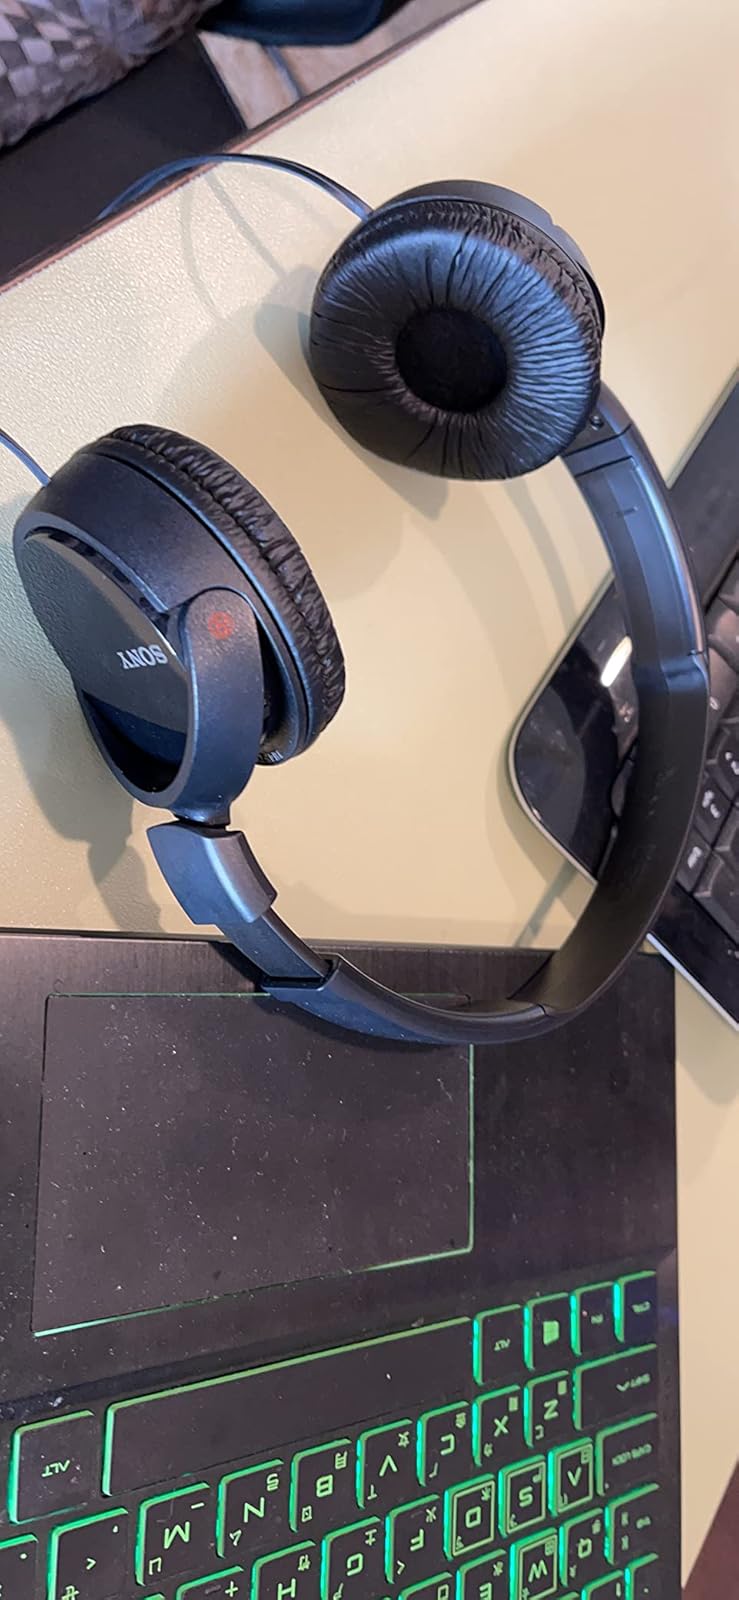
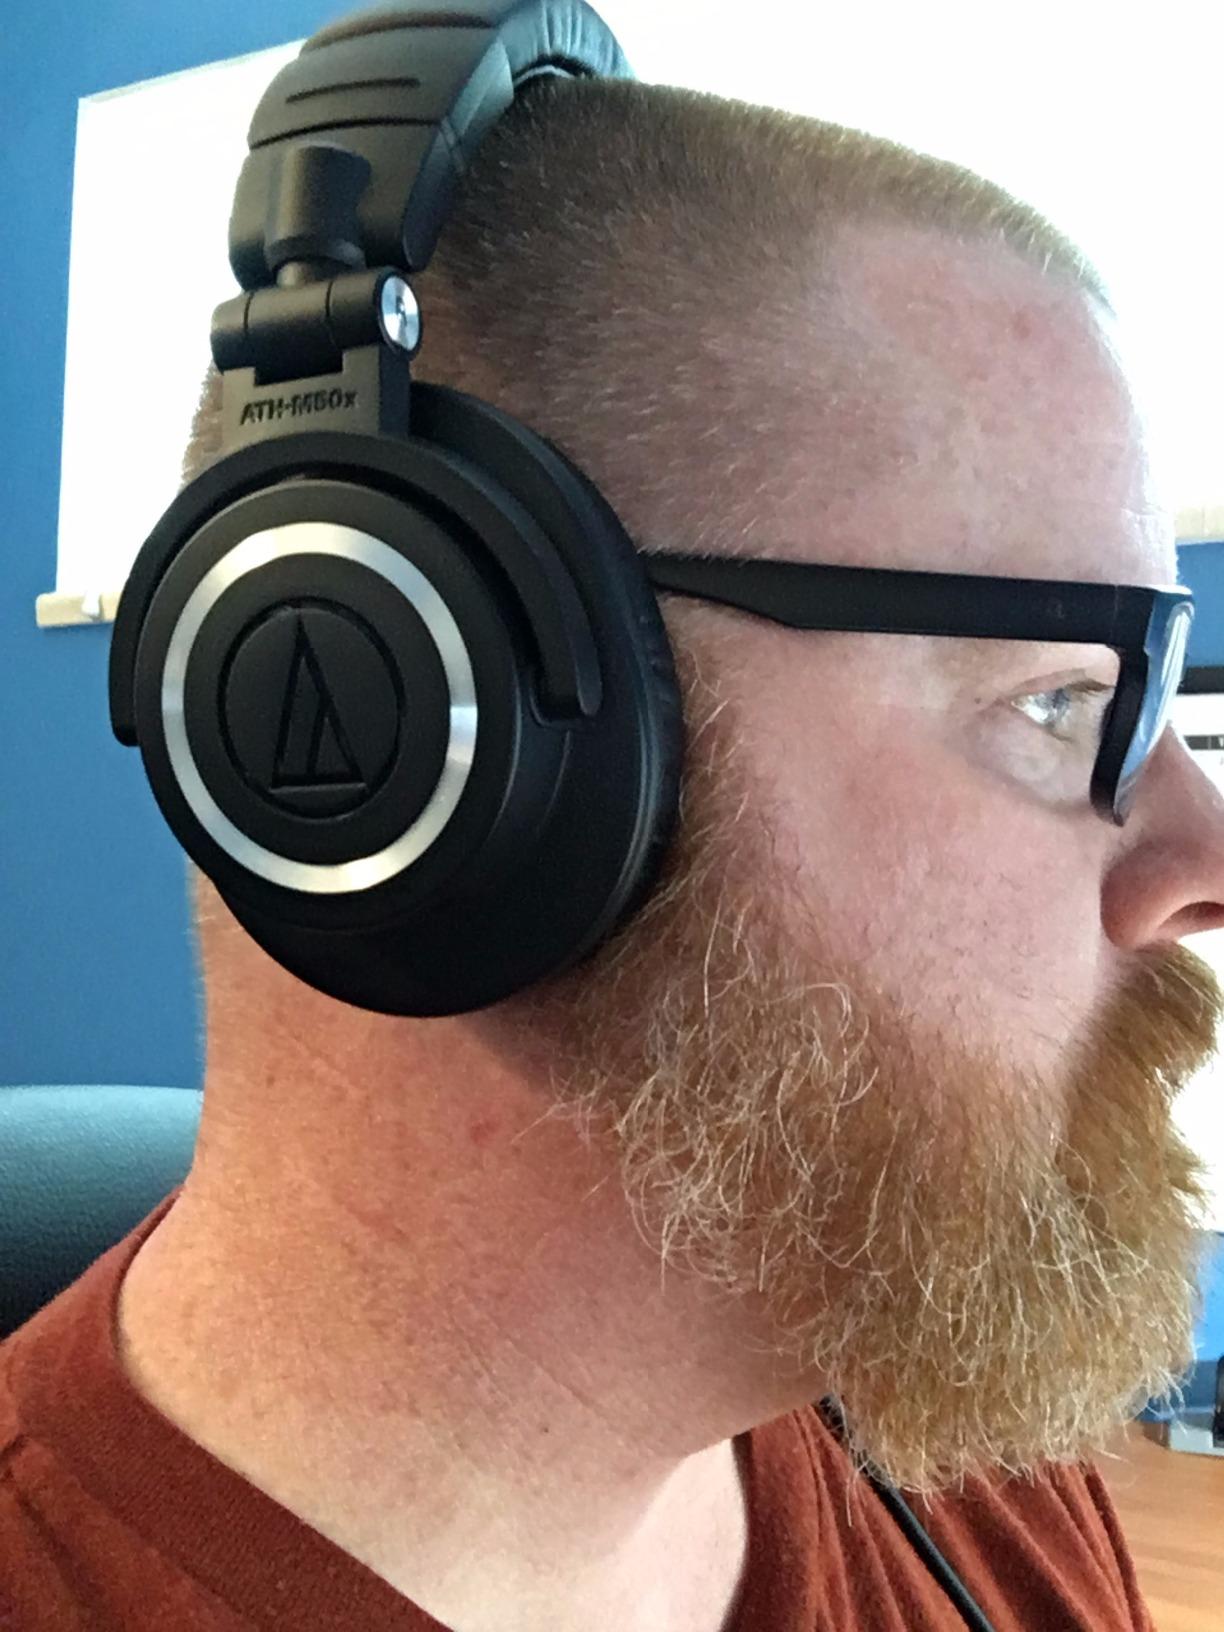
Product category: headphones
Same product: no